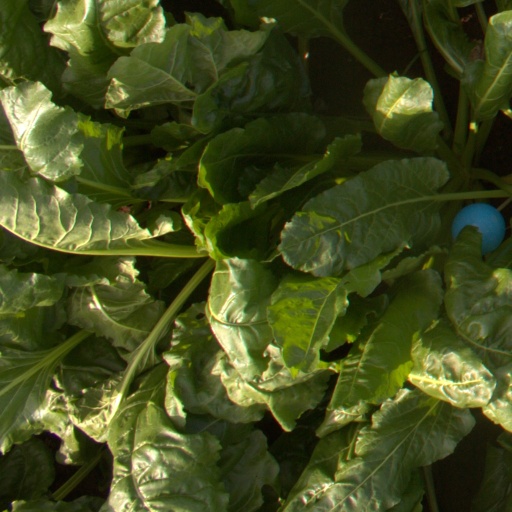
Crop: sugar beet